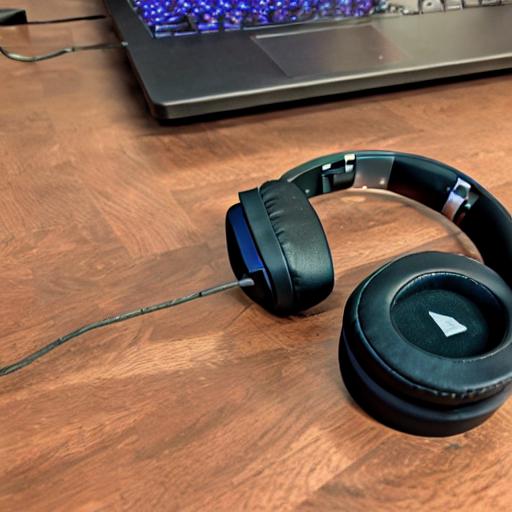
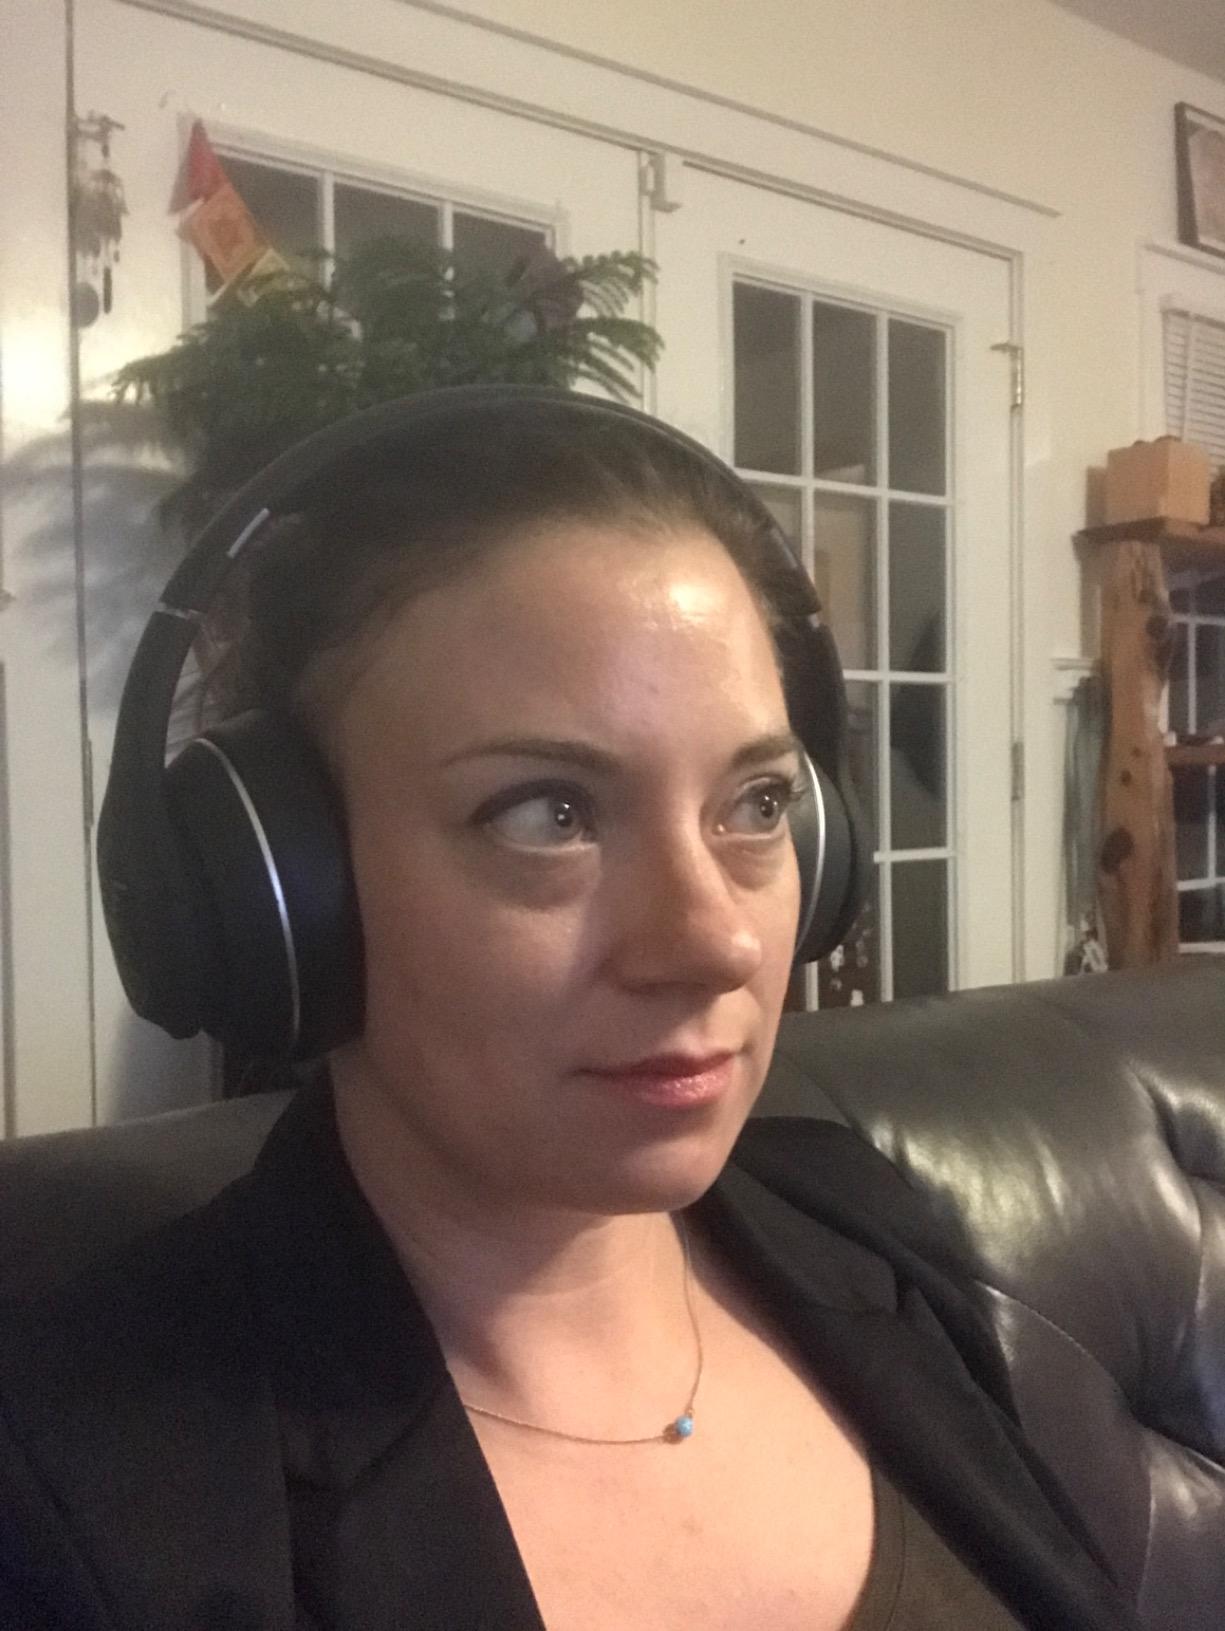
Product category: headphones
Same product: no